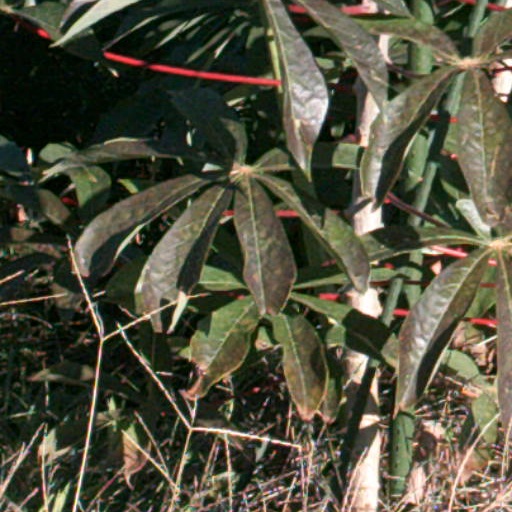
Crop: cassava